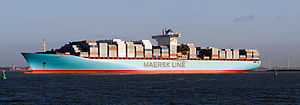
Mærsk E-klasse
Estelle Mærsk i Rotterdam havn, januar 2012.
"Mærsk E-klassen består af otte containerskibe der hver især kan fragte 14.770 20-fods ISO-containere. Hvert skib i klassen bærer et navn der begynder med ""E"" og frem til 2012 var skibene i klassen de største containerskibe i verden, og er med sine 397 meters længde og 56 meters bredde de længste skibe i brug i verden i dag. Skibene er ejet af det danske rederi A.P. Møller - Mærsk der har hovedkvarter på Esplanaden i København. Alle skibene er bygget på det nu lukkede Odense Staalskibsværft hvor de havde nybygningsnumrene L203-L210. Efterfølgeren til E-klassen, kaldt Triple E er allerede under konstruktion og er endnu større og er opbygget omkring et brændstoføkonomisk design.